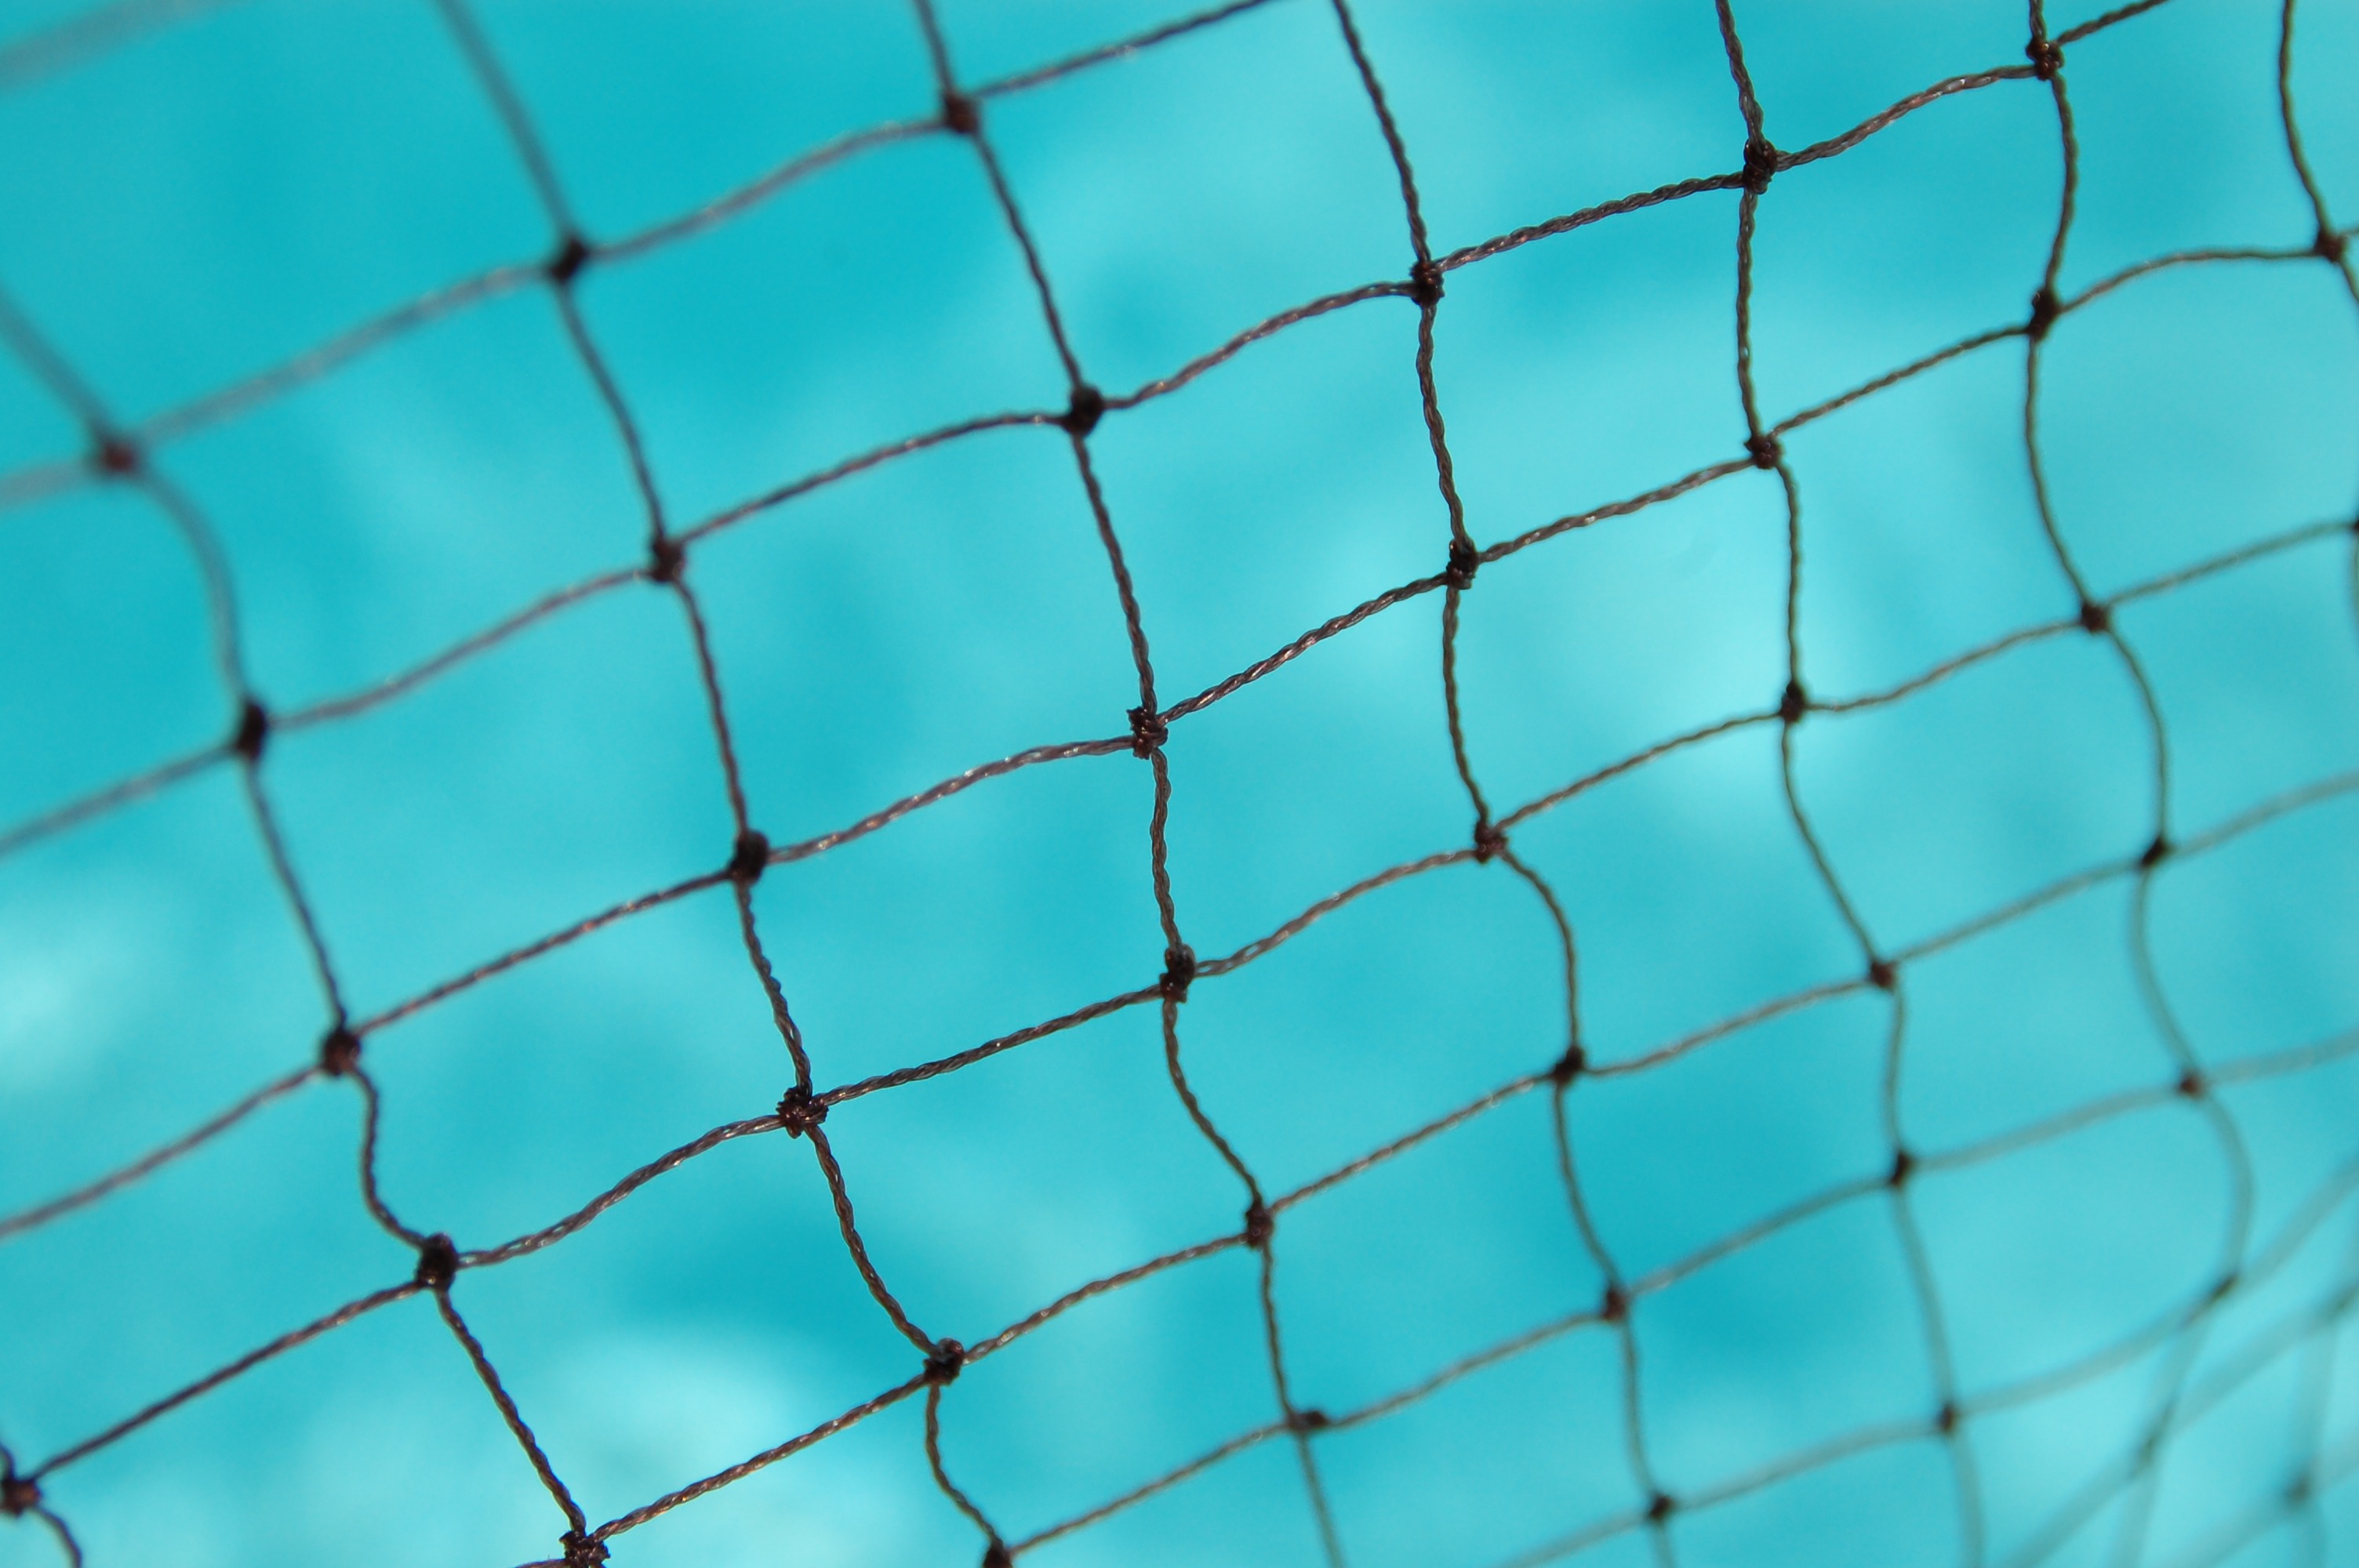
water, texture, pattern, line, green, color, blue, circle, art, design, net, grid, shape, flooring, chain link fencing